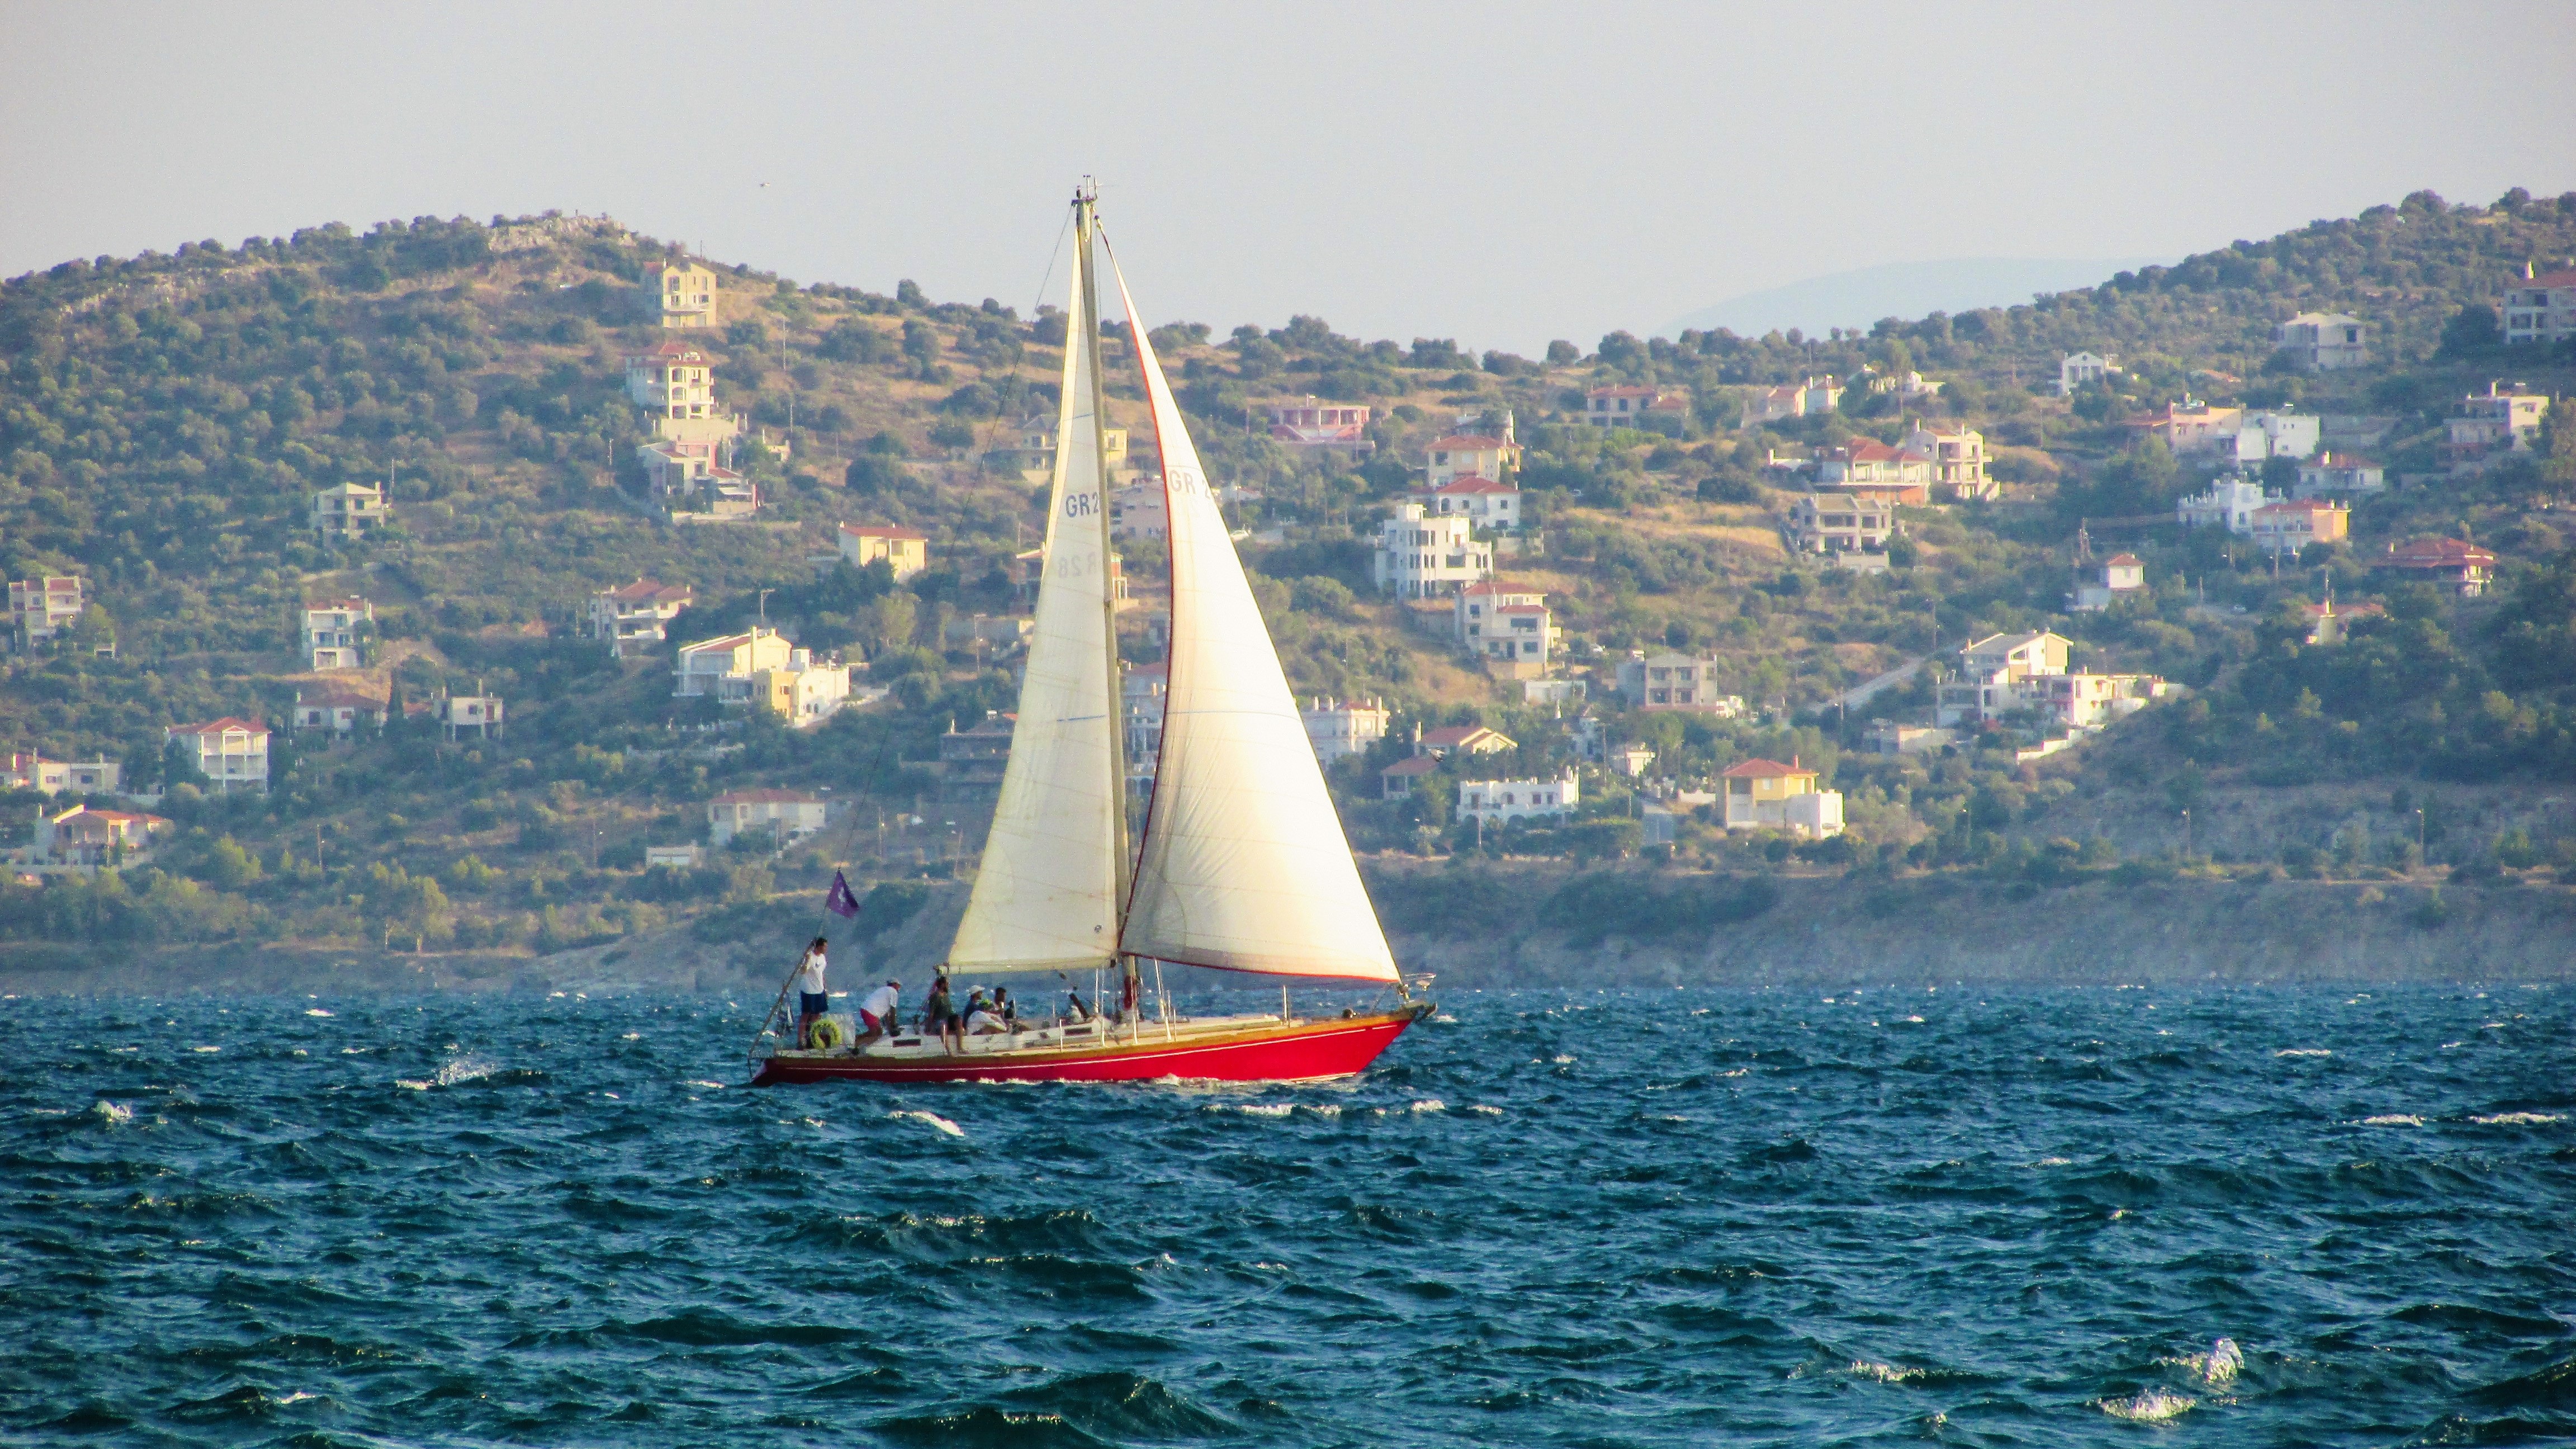
sea, boat, wind, ship, summer, recreation, vehicle, mast, sailing, yacht, sailboat, sports, sail, watercraft, sailing boat, yachting, sailing ship, magnesia, thessaly, pagasitikos gulf, yacht racing, windsports, dinghy sailing, keelboat, sailboat racing